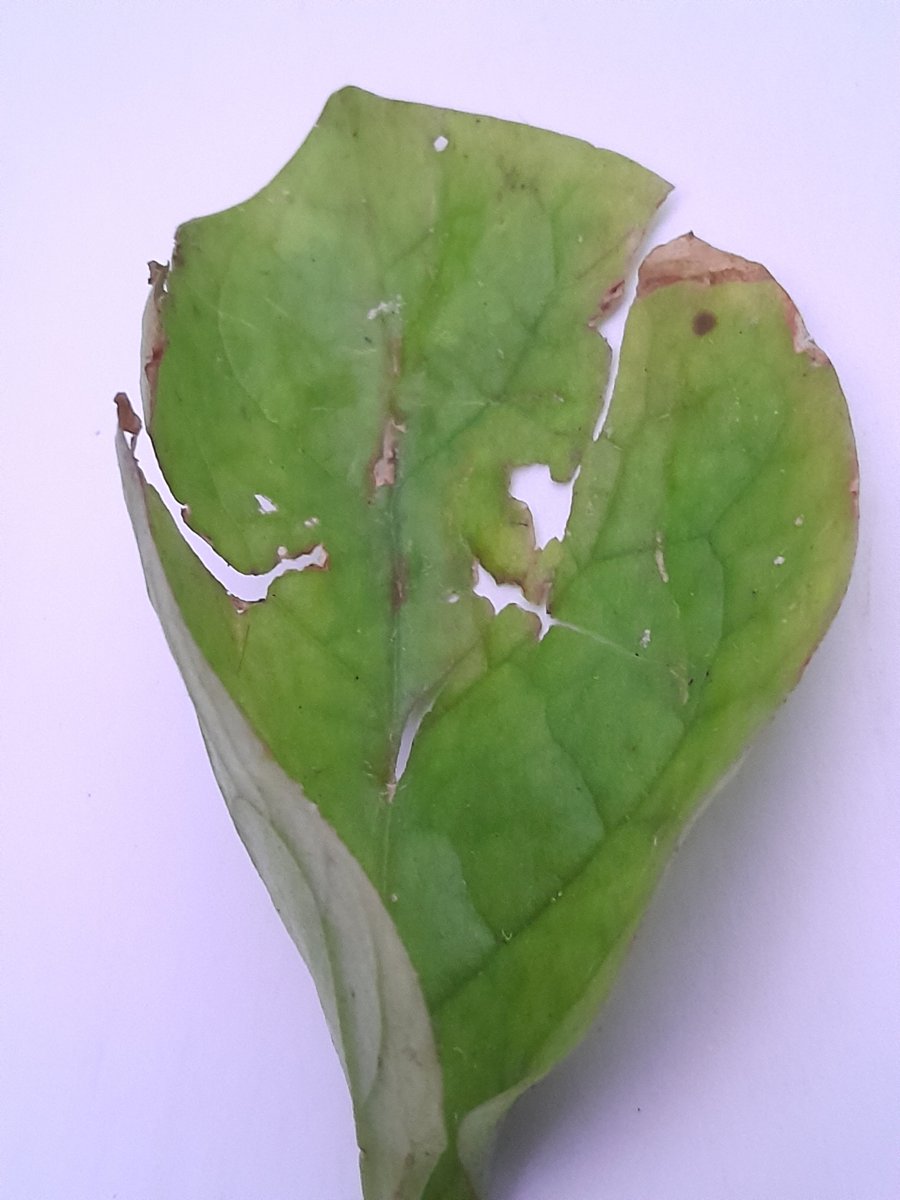
Label: Pest-Damage